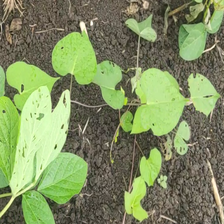
Weed species: Obscure_morning _glory(Ipomoea obscura)